Dortmund rail freight bypass

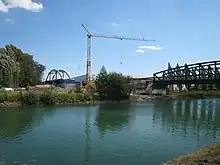
Bridge restoration in July 2008

Only 2.3 kilometres long, the link from Deusen junction to Buschstraße junction is one of the shortest railways in Dortmund. It was built in 1942 to provide a direct extension of the bypass to provide a connection from the important freight yards in the north of the Dortmund urban area to the yards in the southwest of Dortmund.